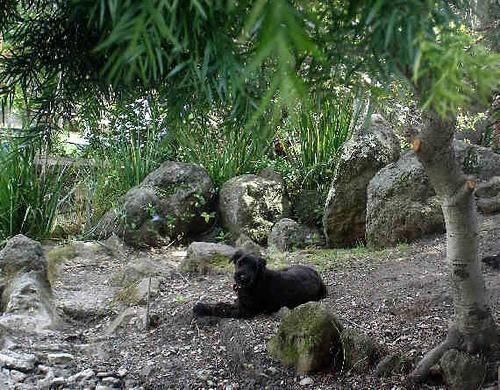
giant_schnauzer